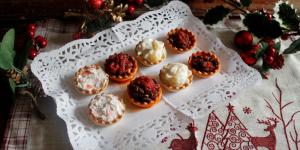
tartaletas saladas faciles y rapidas